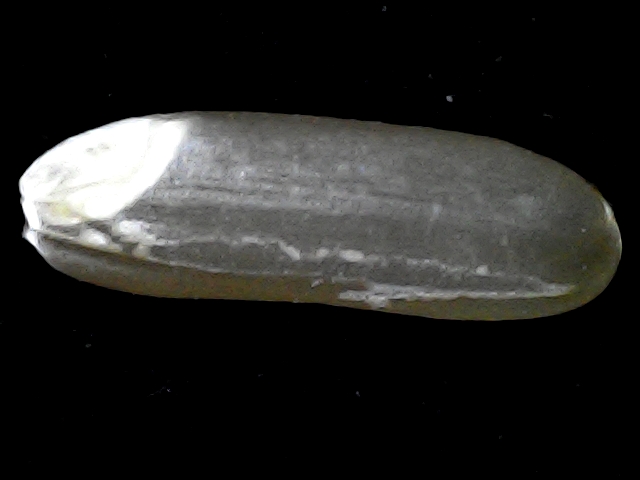
Rice variety: BR23